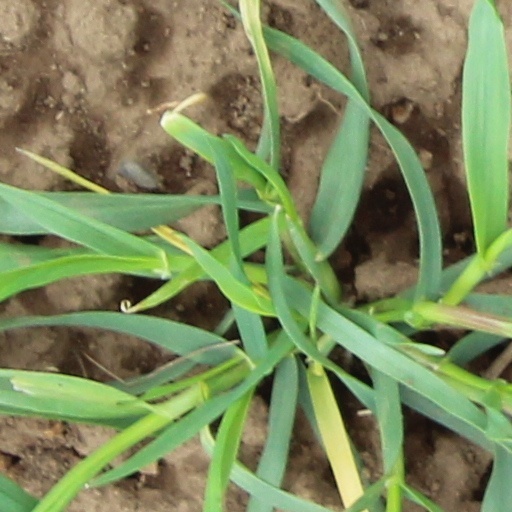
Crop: wheat